Washington Harrison Donaldson

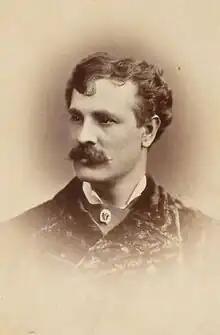

Washington Harrison Donaldson (10 October 1840 in Philadelphia – 15 July 1875 in Lake Michigan) was a 19th-century balloonist who worked in the United States. He was known as much for his failures as his successes.